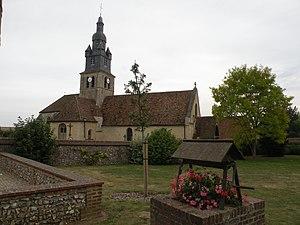
Église Saint-Pierre de Thibivillers
Thibivillers est une commune française située dans le département de l'Oise, en région Hauts-de-France.